Charles Le Brun

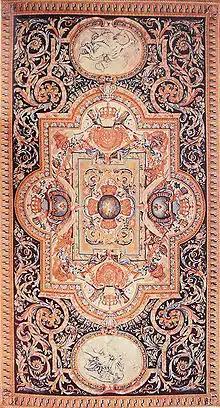
Tapis de Savonnerie, under Louis XIV, after Charles Le Brun, made for the Grande Galerie in the Louvre

Le Brun primarily worked for King Louis XIV, for whom he executed large altarpieces and battle pieces. His most important paintings are at Versailles. Besides his gigantic labours at Versailles and the Louvre, the number of his works for religious corporations and private patrons is enormous. Le Brun was also a fine portraitist and an excellent draughtsman, but he was not fond of portrait or landscape painting, which he felt to be a mere exercise in developing technical prowess. What mattered was scholarly composition, whose ultimate goal was to nourish the spirit. The fundamental basis on which the director of the academy-based his art was unquestionably to make his paintings speak, through a series of symbols, costumes and gestures that allowed him to select for his composition the narrative elements that gave his works a particular depth. For Le Brun, a painting represented a story one could read. Nearly all his compositions have been reproduced by celebrated engravers.